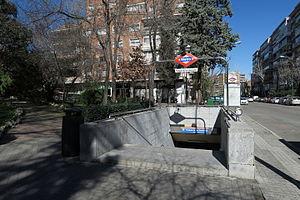
Parque de las Avenidas est une station de la ligne 7 du métro de Madrid, en Espagne.